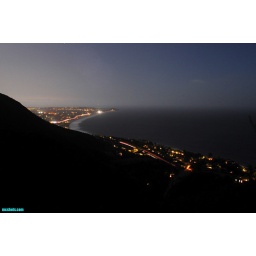
zuma beach view from up on encinal canyon road last night under the full moon... saturday...10-3-09